Demining

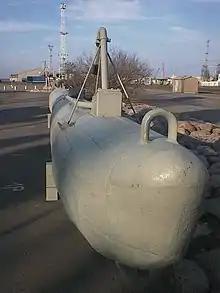
Naval minesweeper as a monument in Kotka, Finland

In military demining, the goal is to create a safe path for troops and equipment. The soldiers who carry out this task are known as combat engineers, sappers, or pioneers. Sometimes soldiers may bypass a minefield, but some bypasses are designed to concentrate advancing troops into a killing zone. If engineers need to clear a path (an operation known as "breaching"), they may be under heavy fire and need supporting fire to suppress the enemy or obscure the site with smoke. Some risk of casualties is accepted, but engineers under heavy fire may need to clear an obstacle in 7–10 minutes to avoid excessive casualties, so manual breaching may be too slow. They may need to operate in bad weather or at night. Good intelligence is needed on factors like the locations of minefields, types of mines and how they were laid, their density and pattern, ground conditions and the size and location of enemy defenses.